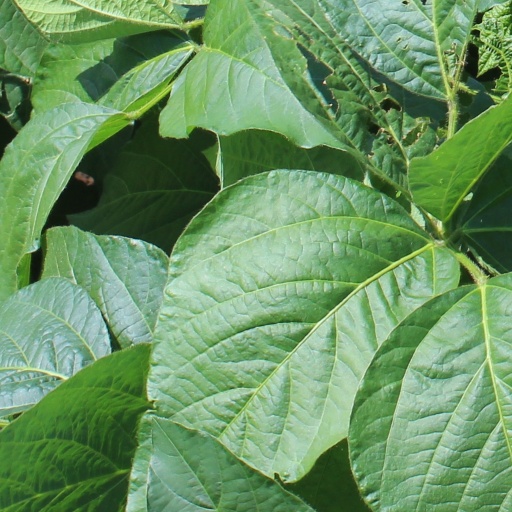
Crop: soybean